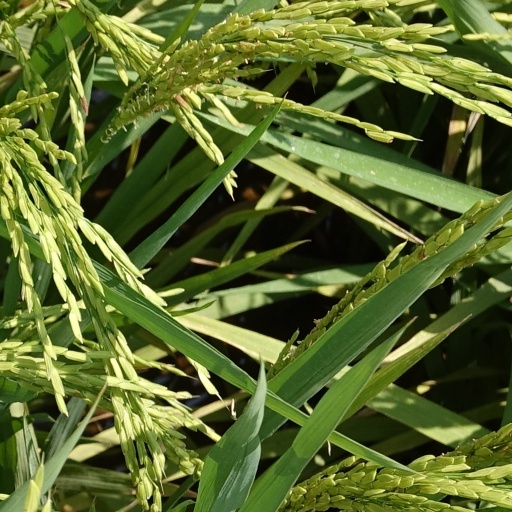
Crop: rice